Steve Wooddin

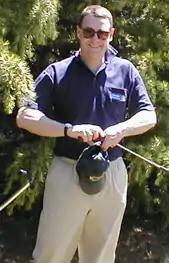

Stephen Wooddin (born 16 January 1955) is a New Zealand former association football player who was a striker during the country's successful campaign to qualify for the 1982 FIFA World Cup in Spain.